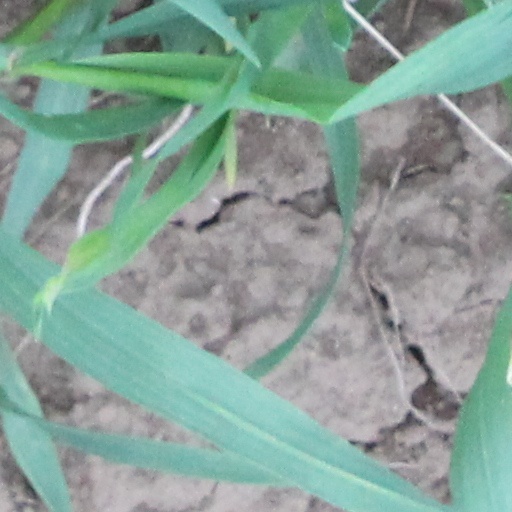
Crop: wheat